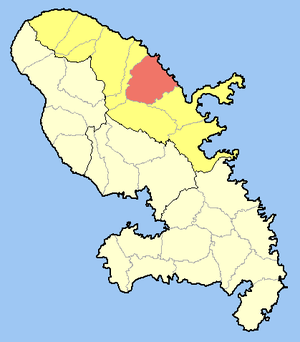
Sainte-Marie est une commune française, située dans le département de la Martinique. Ses habitants sont appelés les Samaritains et les Samaritaines. La commune de Sainte-Marie est le berceau du Bèlè.